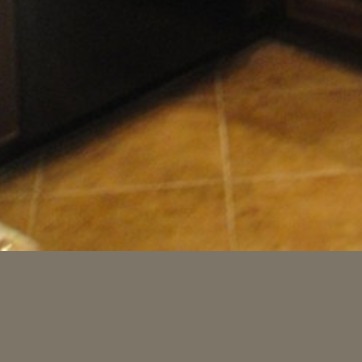
Material: tile